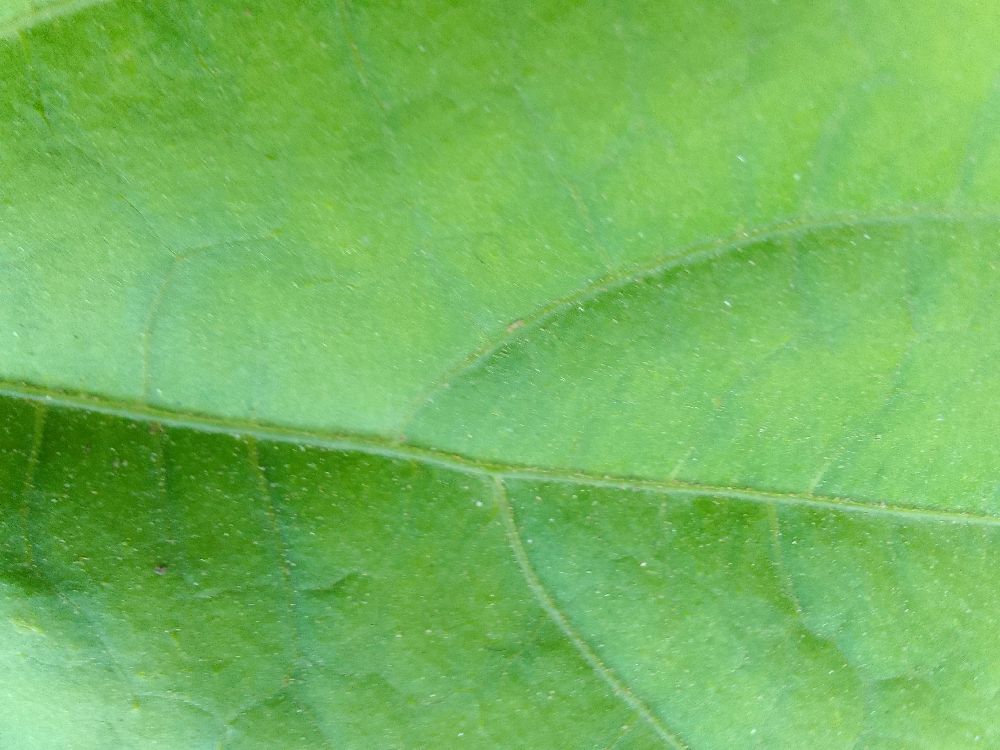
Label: healthy